Nikolai Avdakov

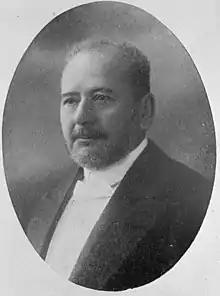
Nikolai Avdakov

Nikolai Stepanovich Avdakov (16 (28) February, 1847 - 11 (24) September, 1915) was an ethnic Armenian engineer, industrialist and capitalist active in Russian Empire. From 1906 he was strongly associated with the Association of Industry and Trade until his death in 1915.